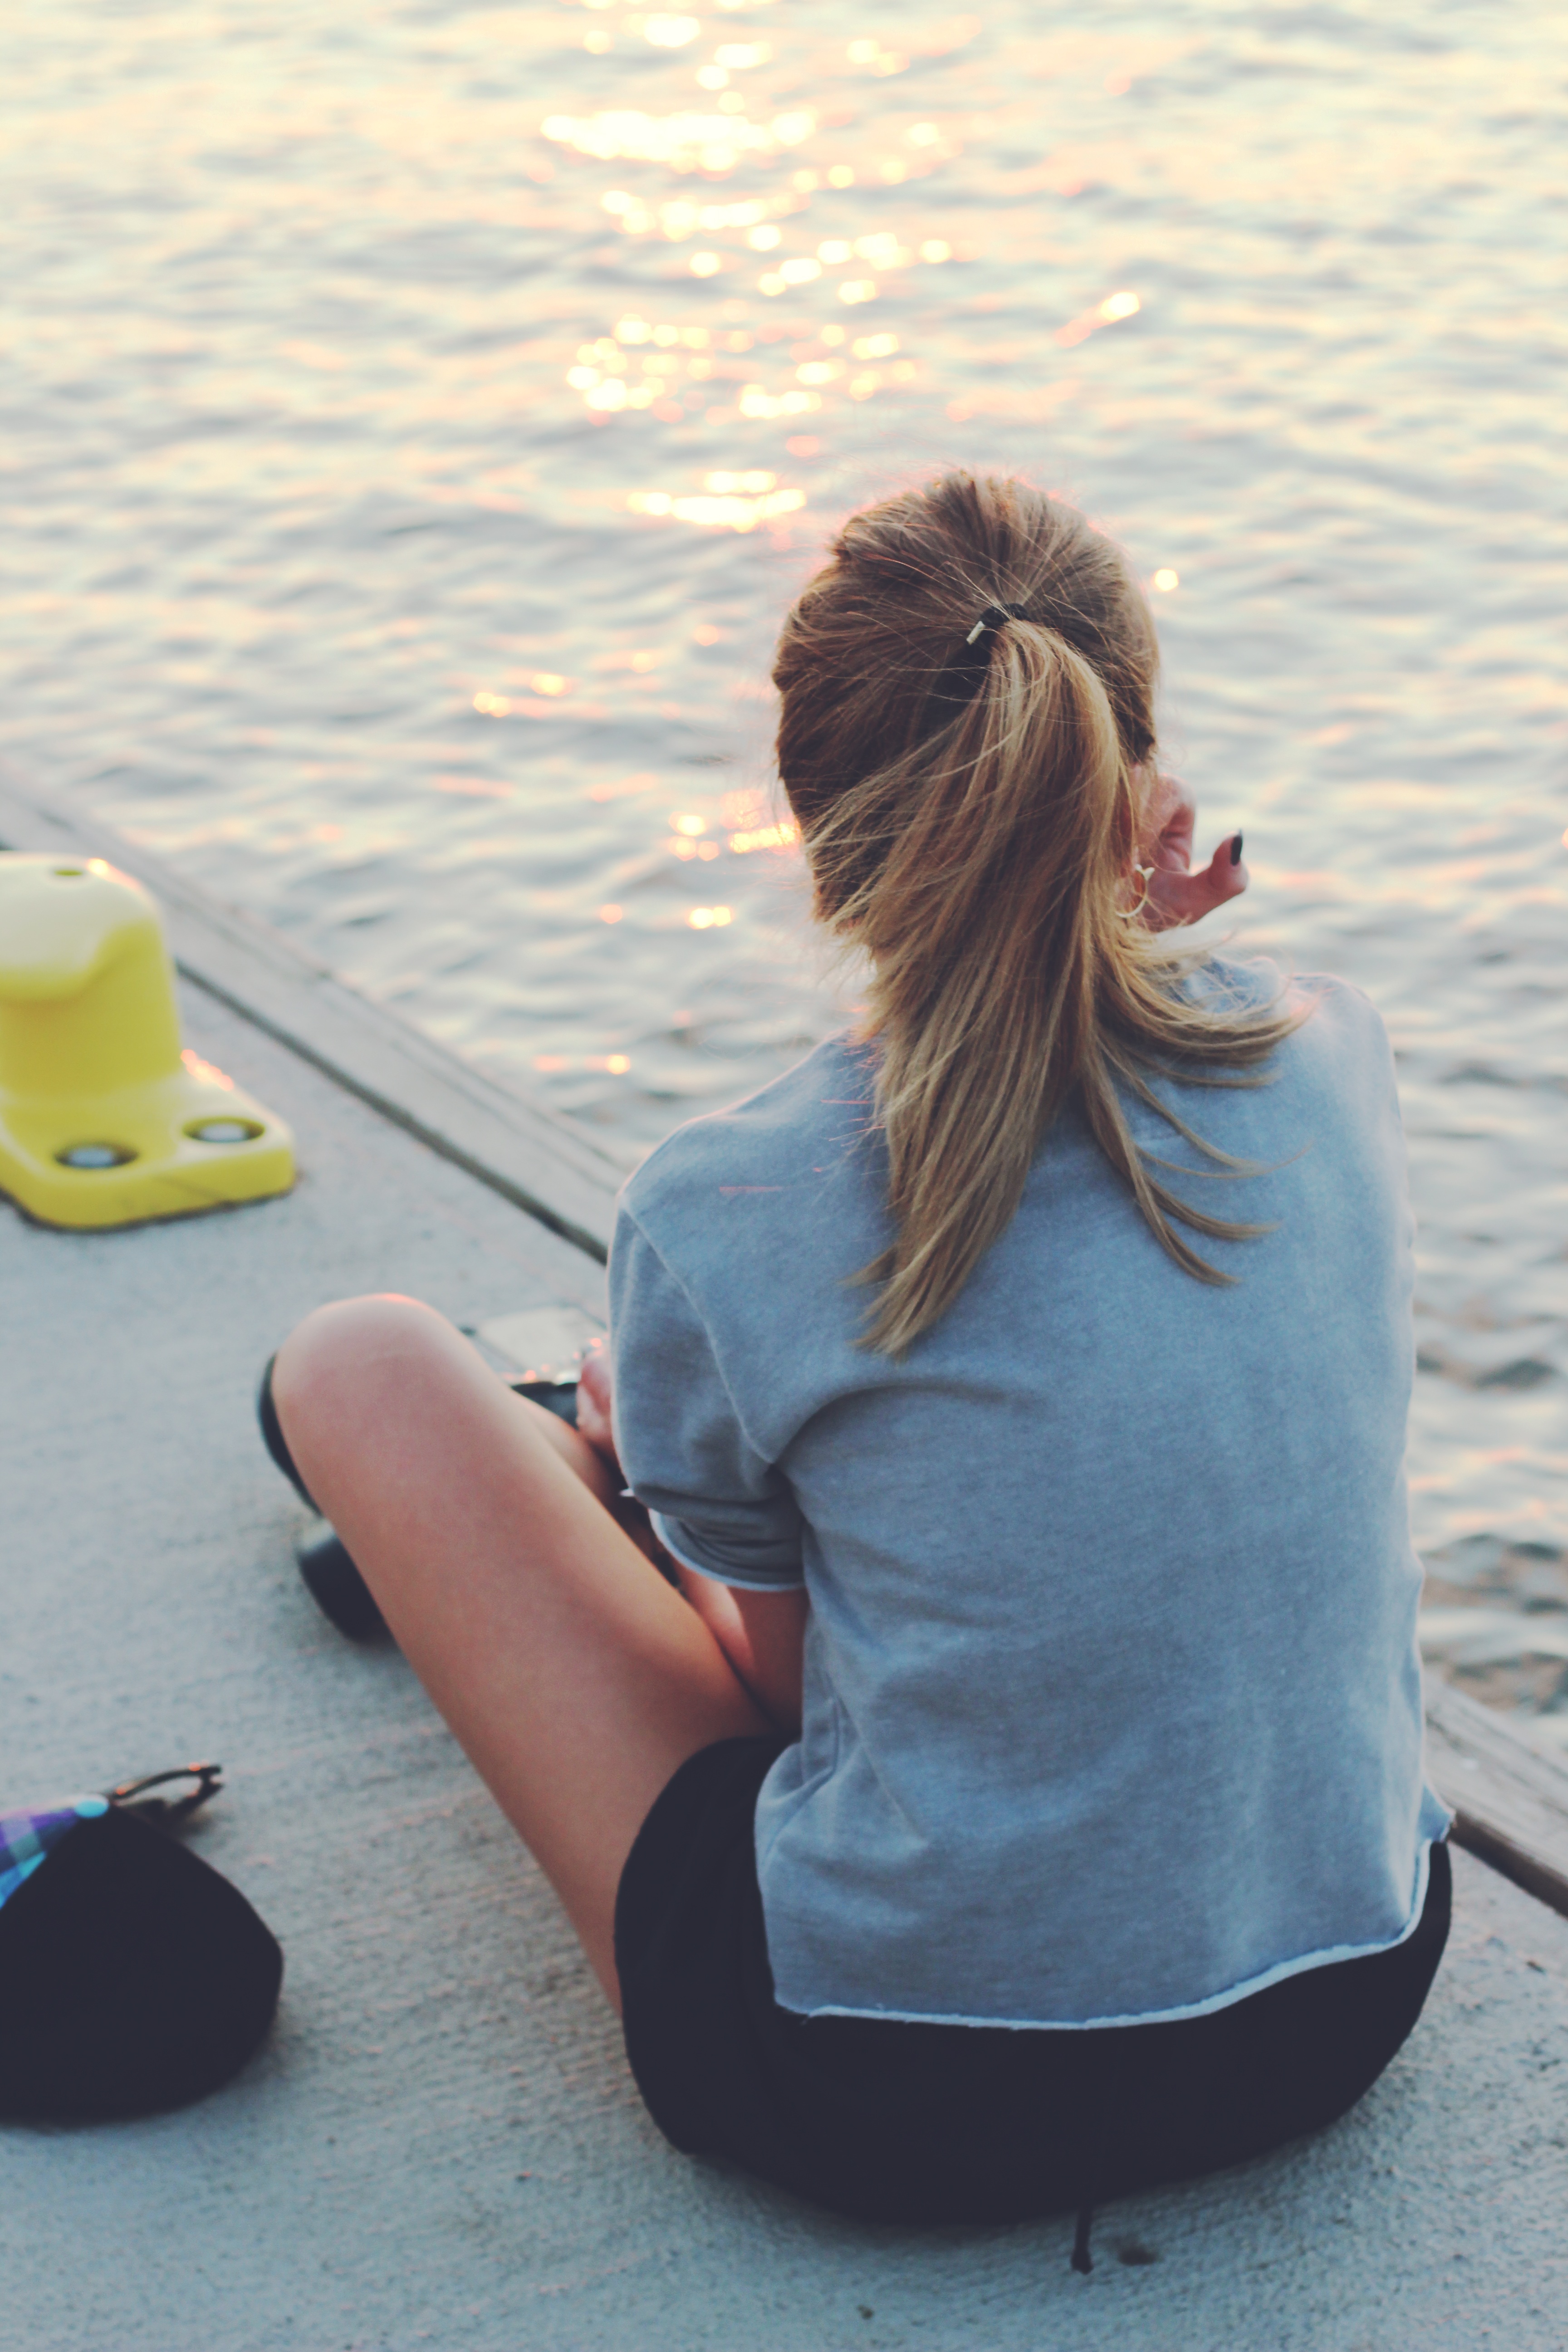
sea, water, girl, woman, jeans, spring, color, sitting, fashion, blue, teenager, human body, style, teenage, human positions